Megaraptora

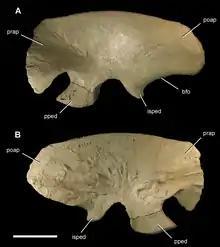
The ilium of "Aerosteon". Pneumatization is visible on the main blade in medial view (B) and the pubic peduncle in lateral view (A).

The ilium (upper plate of the hip) was a heavily pneumatized bone, filled with air pockets and perforated by pits. The only other large theropod known to possess a pneumatic ilium is "Neovenator". In some megaraptorans, the preacetabular blade has a notch along its front edge, as in tyrannosauroids but also in "Neovenator". A stronger concavity was present a bit lower, between the preacetabular blade and pubic peduncle. This concavity, known as the cuppedicus (or preacetabular) fossa, was rimmed by a prominent shelf on the inner face of the ilium. This trait is also known in various coelurosaurs, "Chilantaisaurus", and probably "Neovenator". The postacetabular blade, on the other hand, lacks a large concavity. In non-coelurosaurian tetanurans, this portion of the ilium has a large depression known as a brevis fossa, which is visible from the outer face of the ilium. However, coelurosaurs and megaraptorans have a much smaller brevis fossa which occupies only a portion of the rear edge of the ilium, and it is mostly hidden from outside observers.